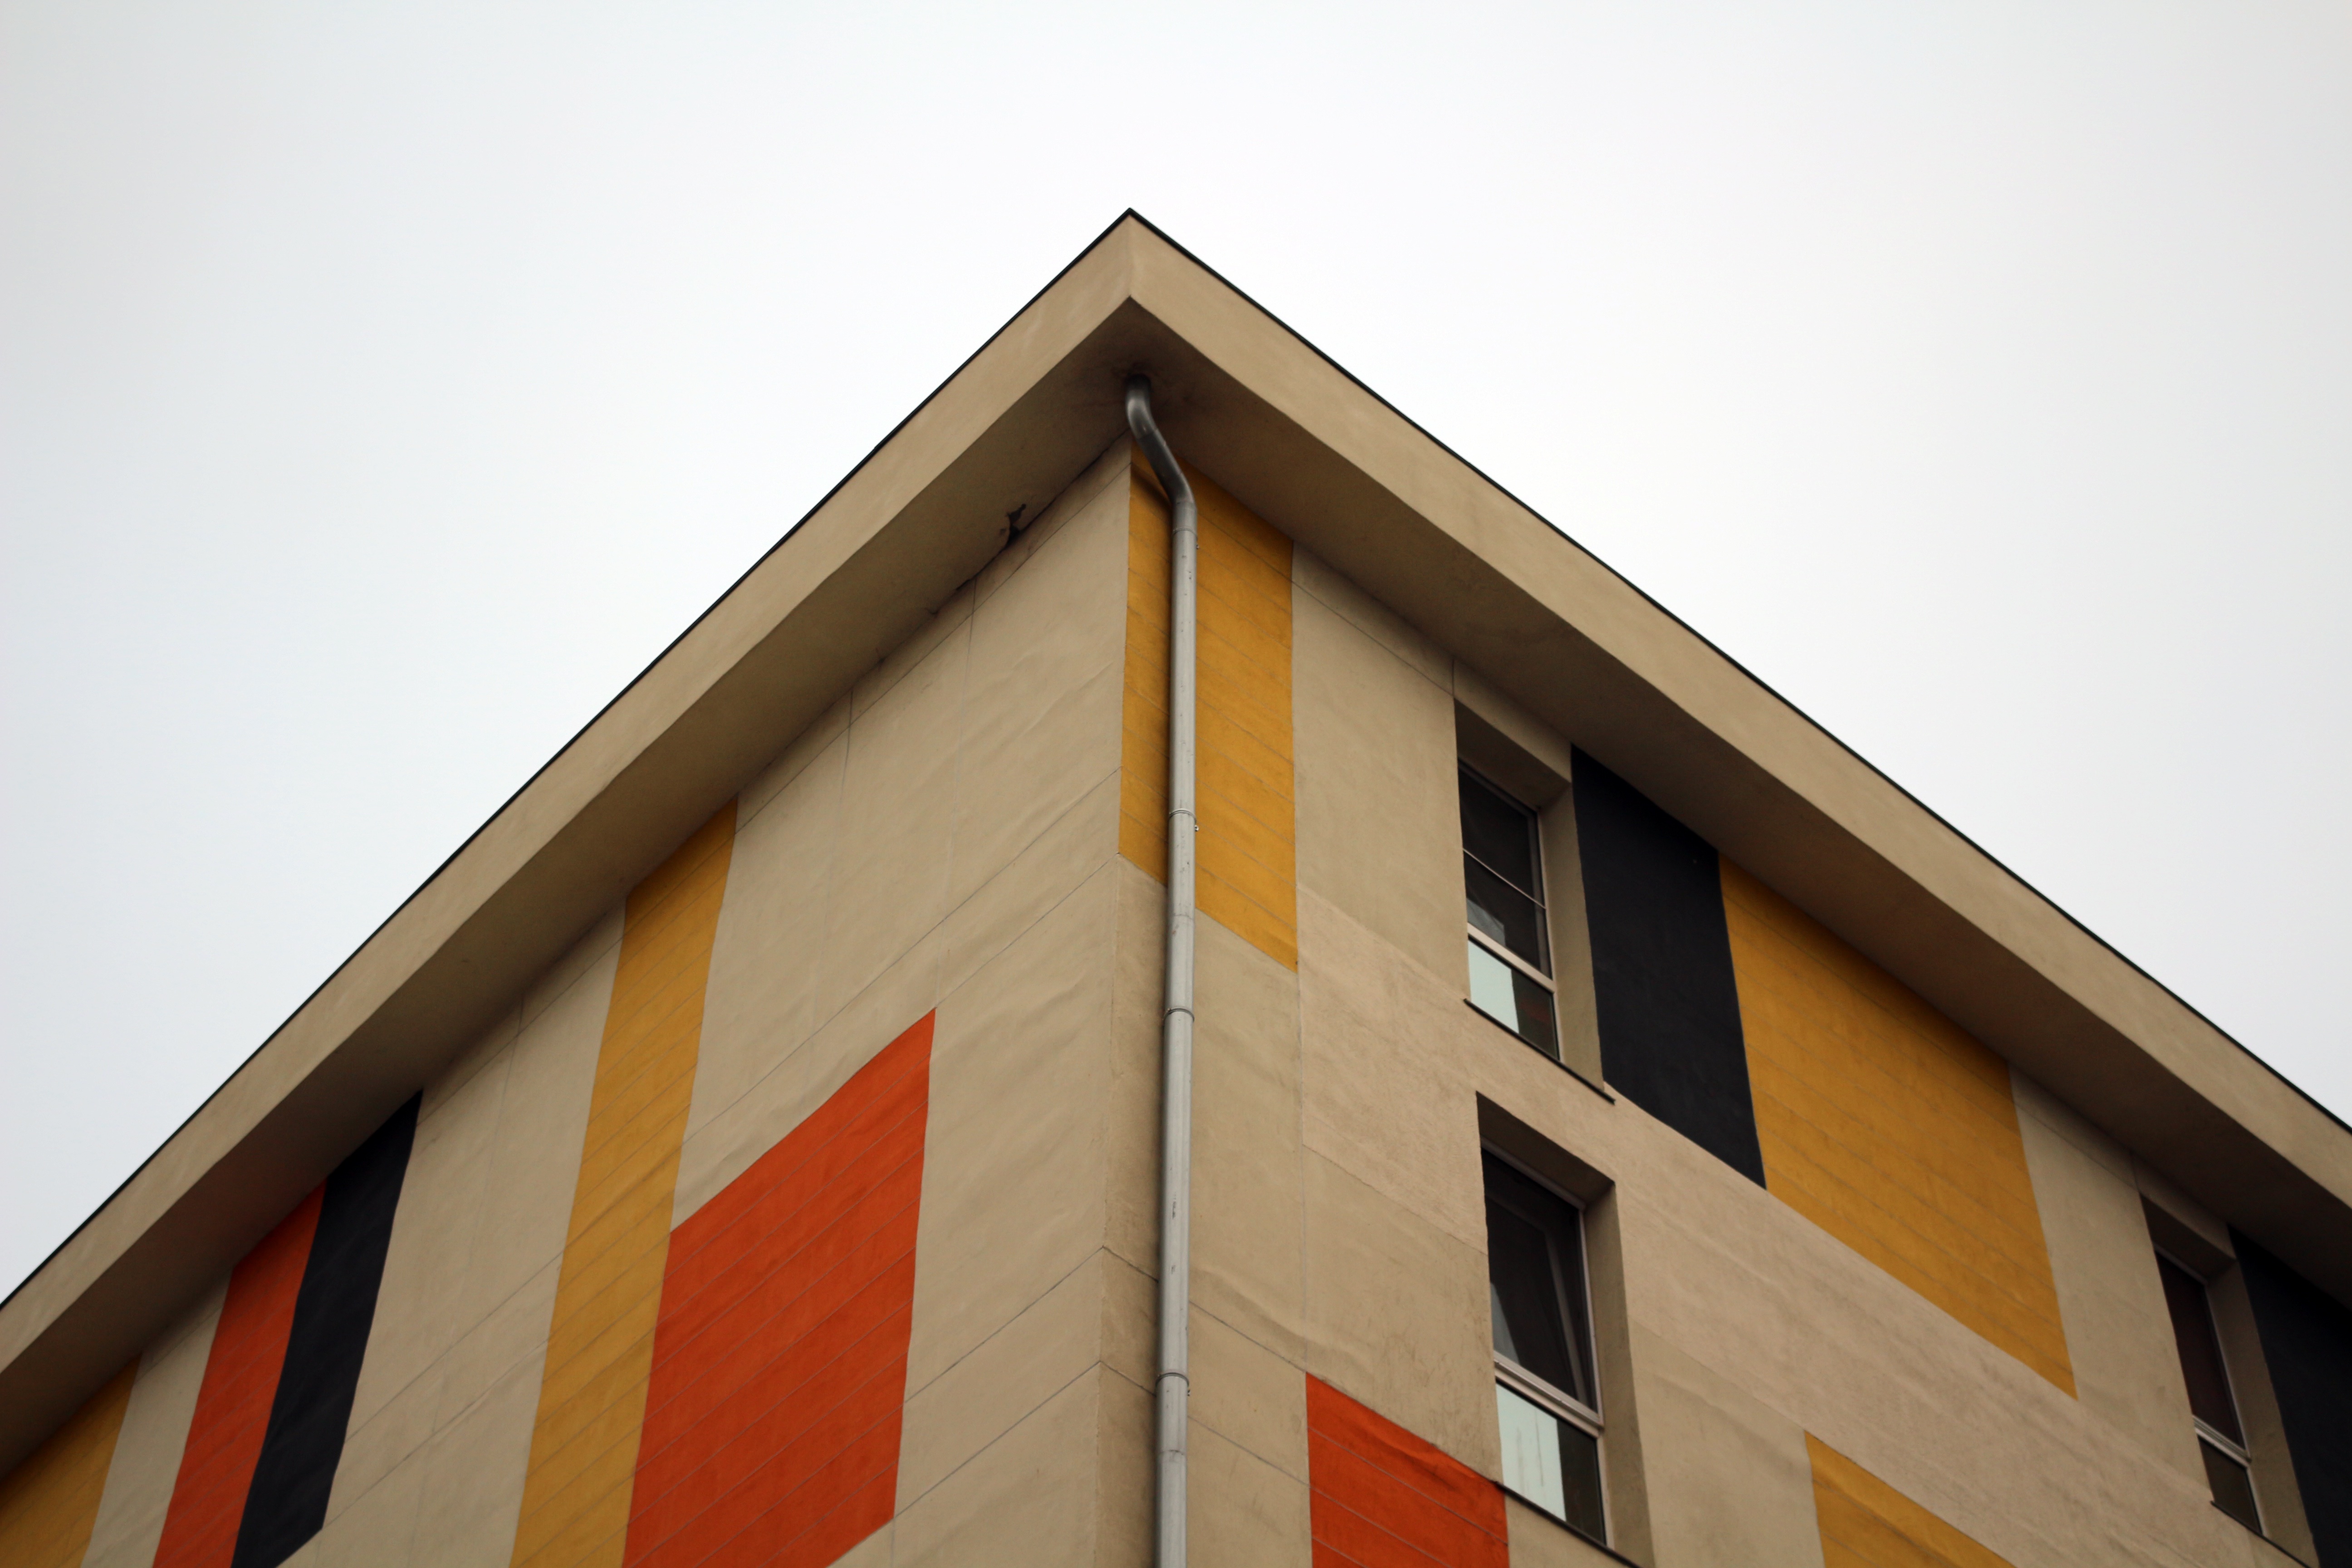
architecture, structure, wood, house, window, roof, building, wall, color, facade, exterior, professional, design, shape, window covering